Danielle Higgins

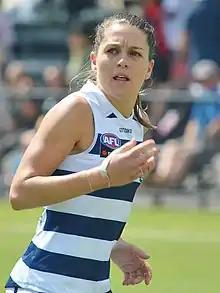
Higgins with Geelong in February 2020

Danielle Higgins (born 14 March 1990, previously known as Danielle Orr) is a retired Australian rules footballer who played for the Geelong Football Club in the AFL Women's (AFLW).